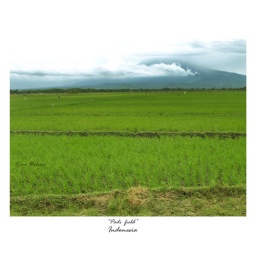
Padi field in mount Merbabu, Indonesia